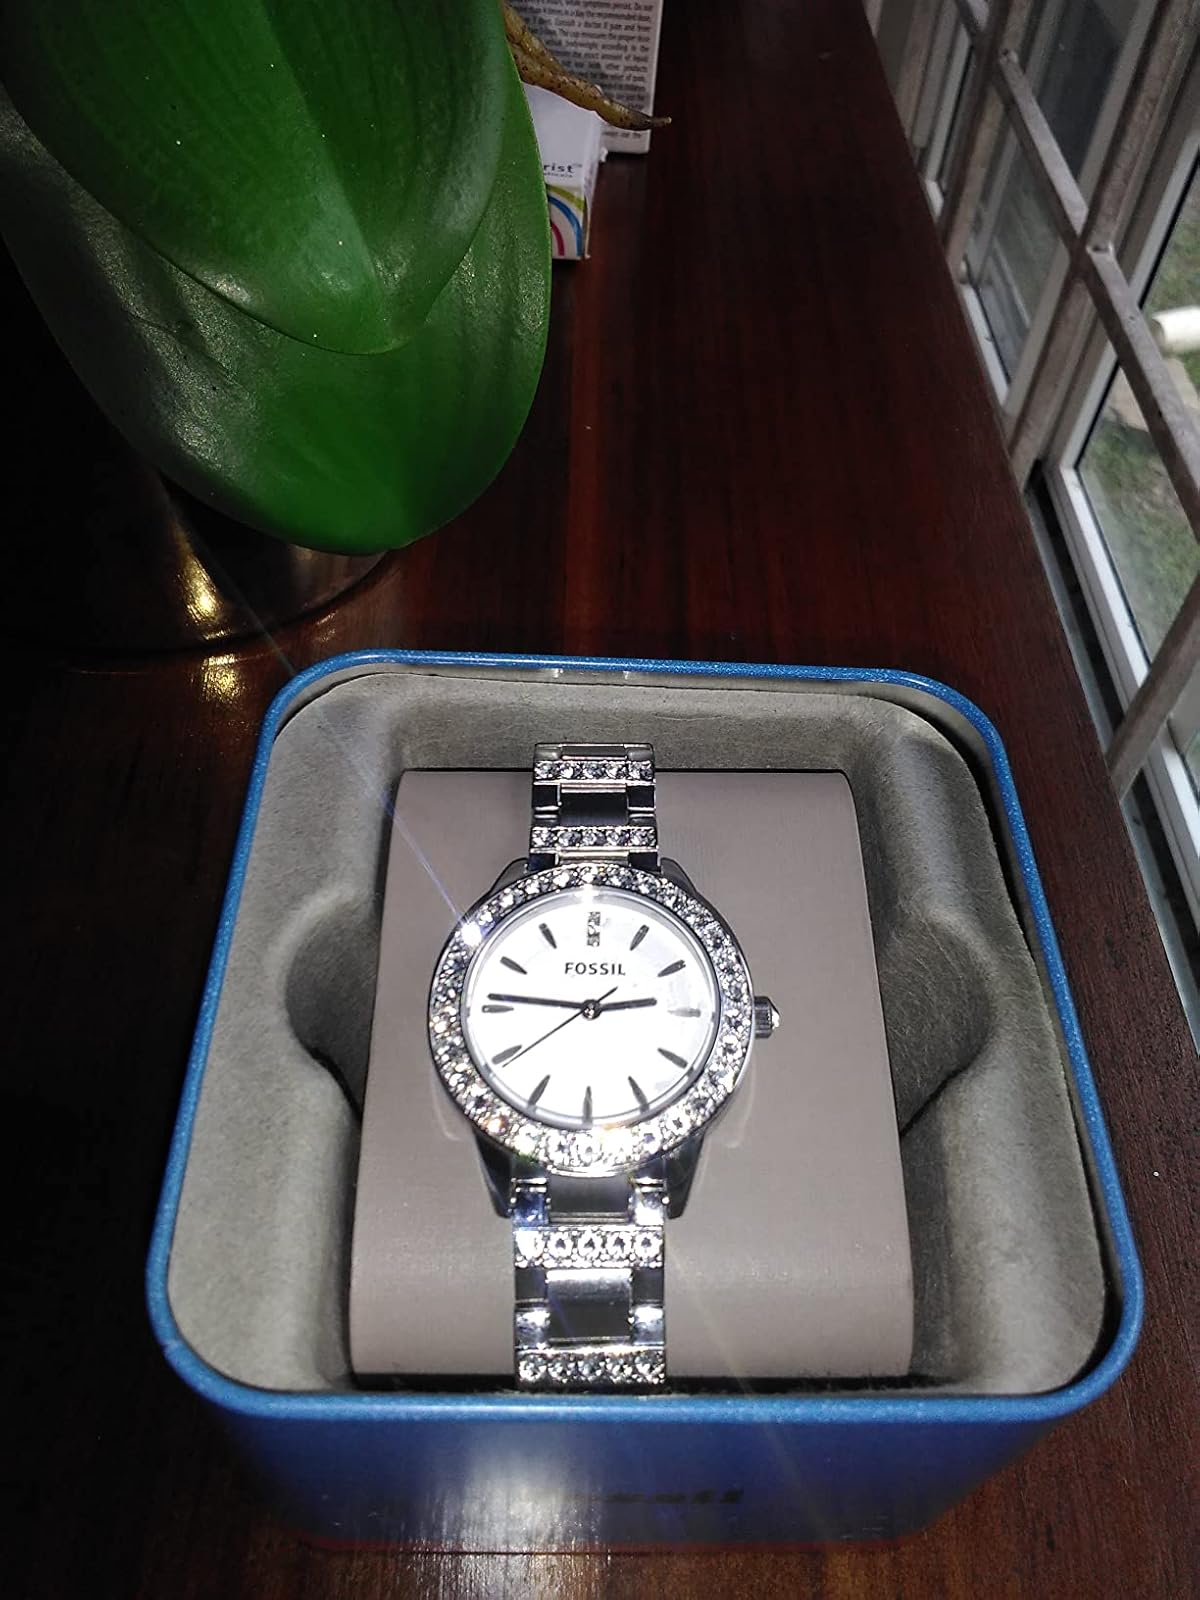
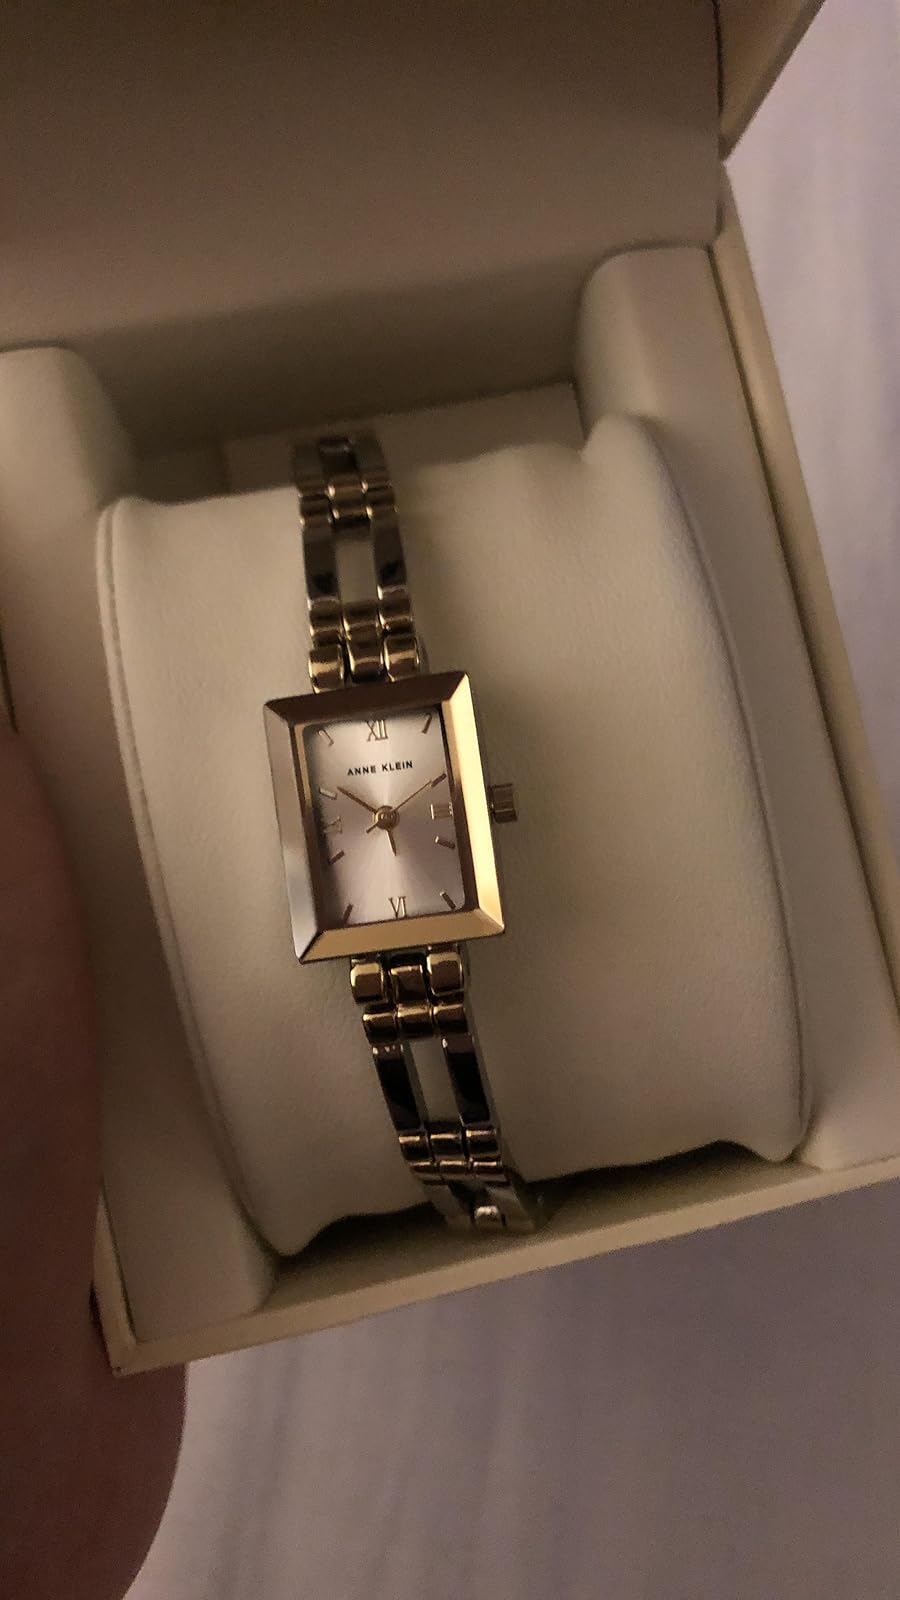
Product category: accessories_watch
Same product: no